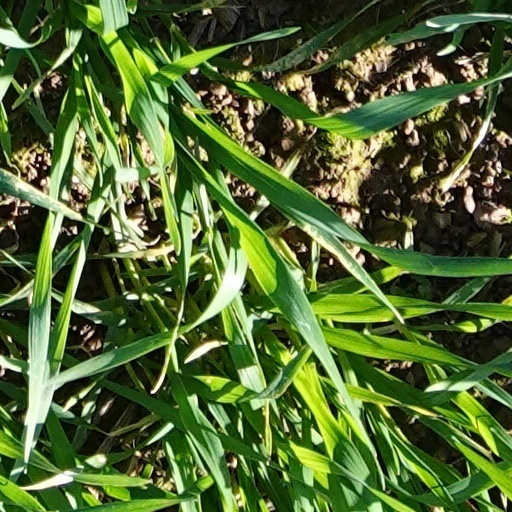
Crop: wheat